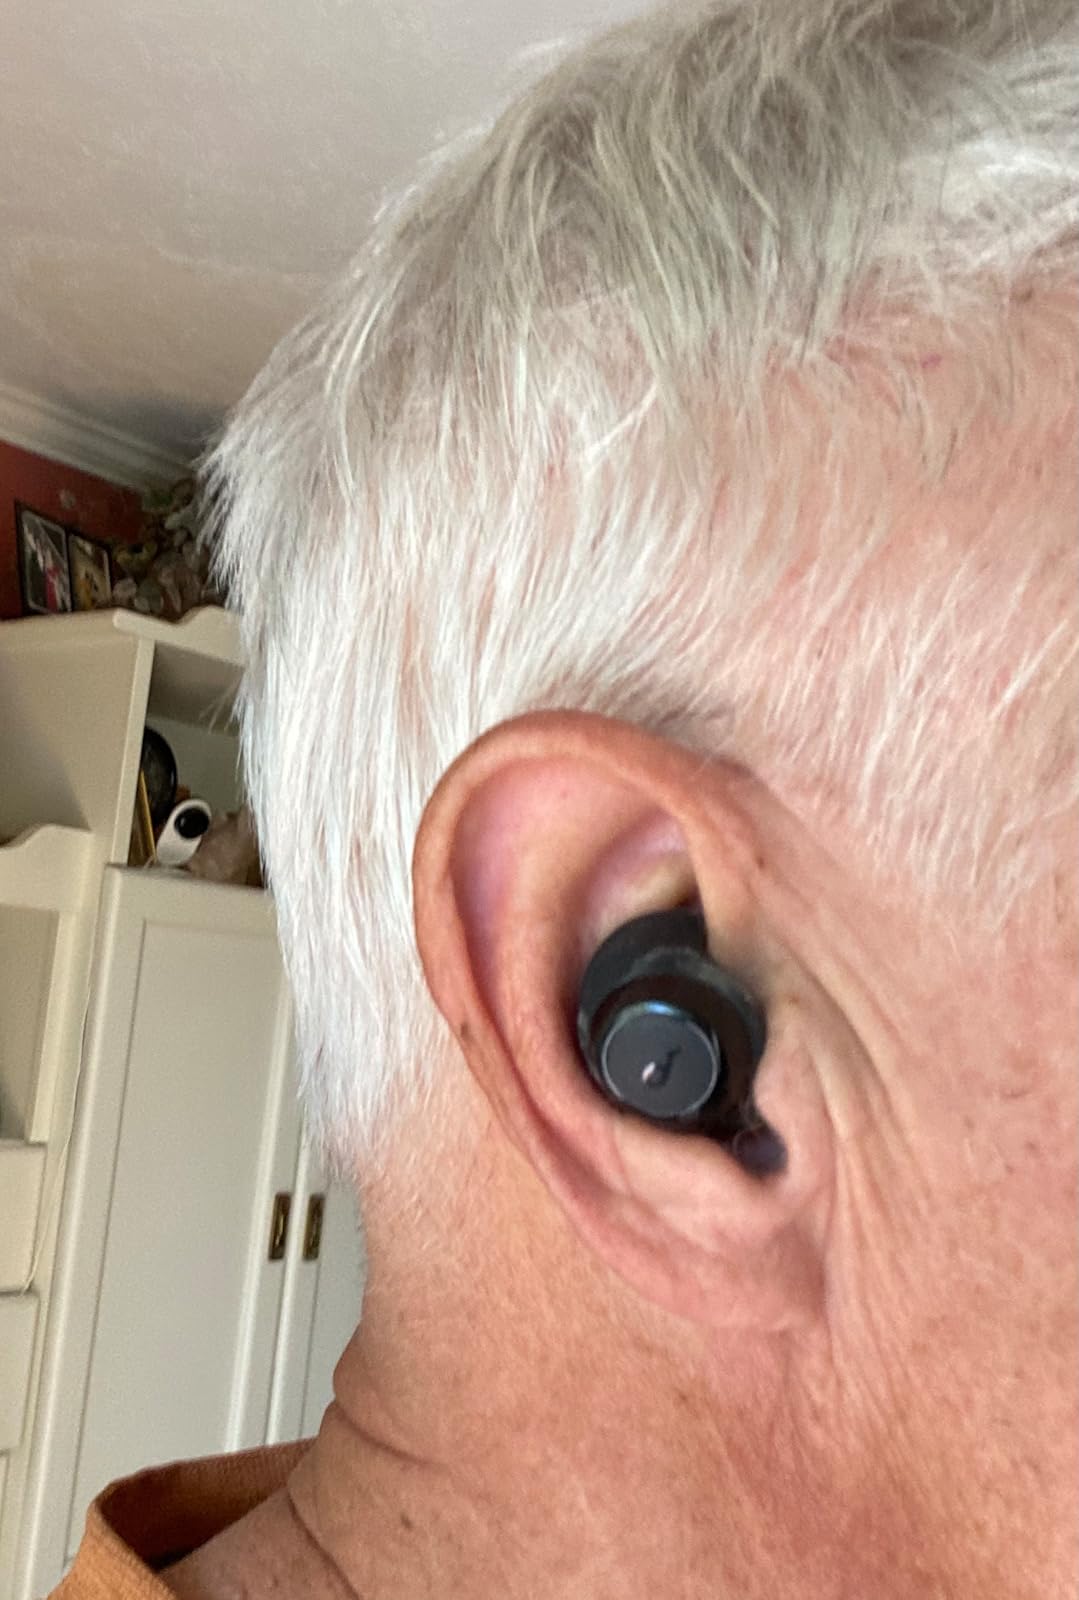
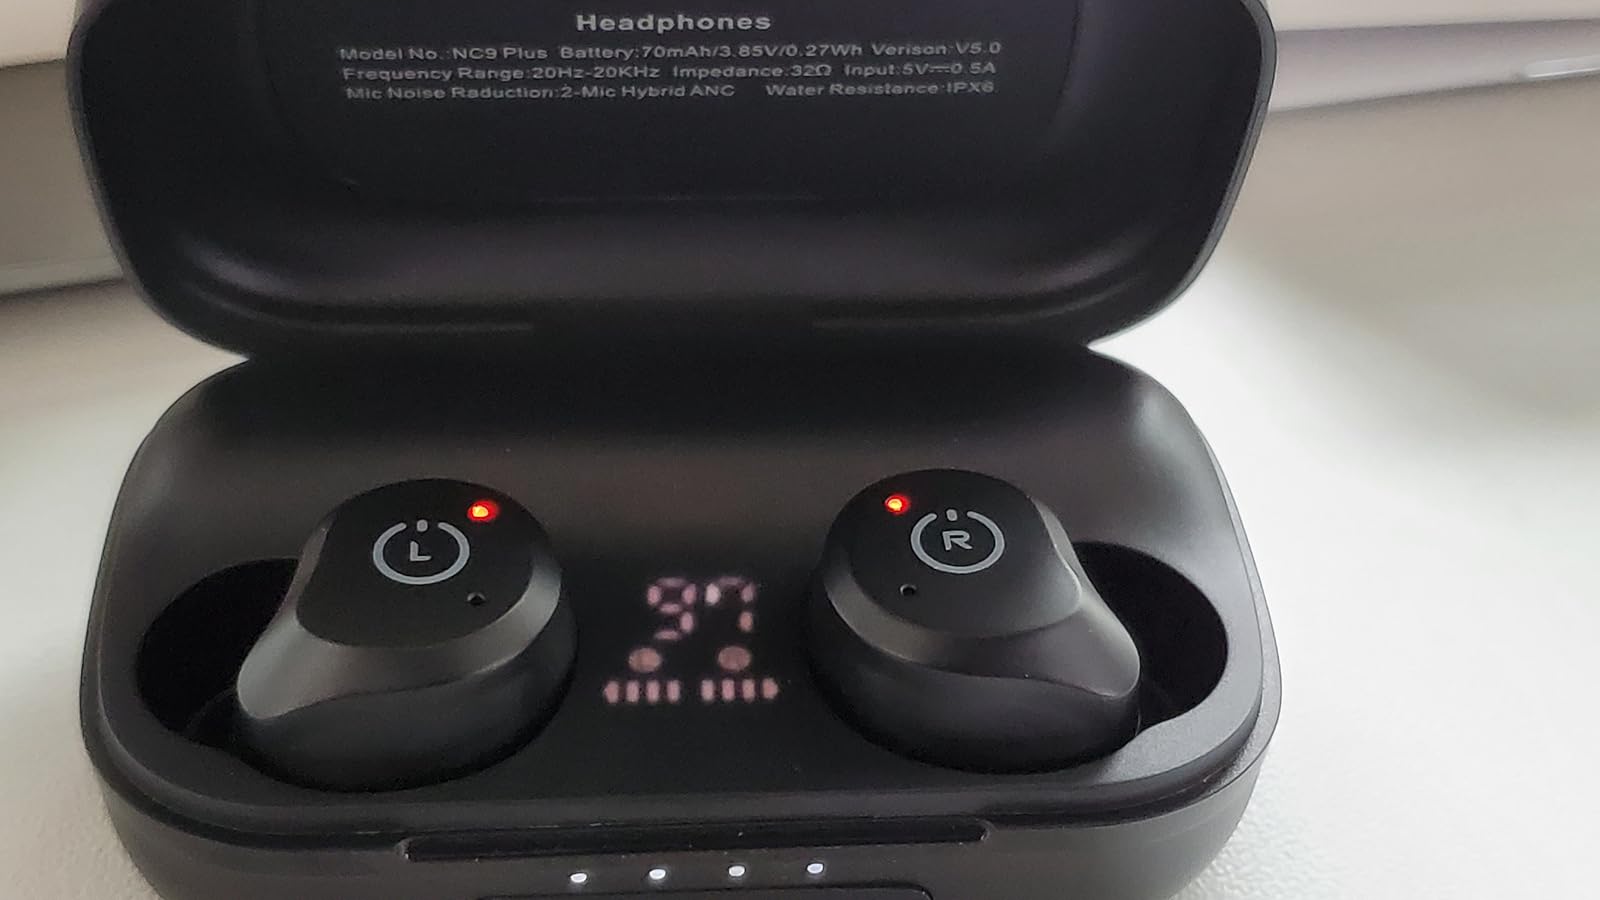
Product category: earbuds
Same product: no